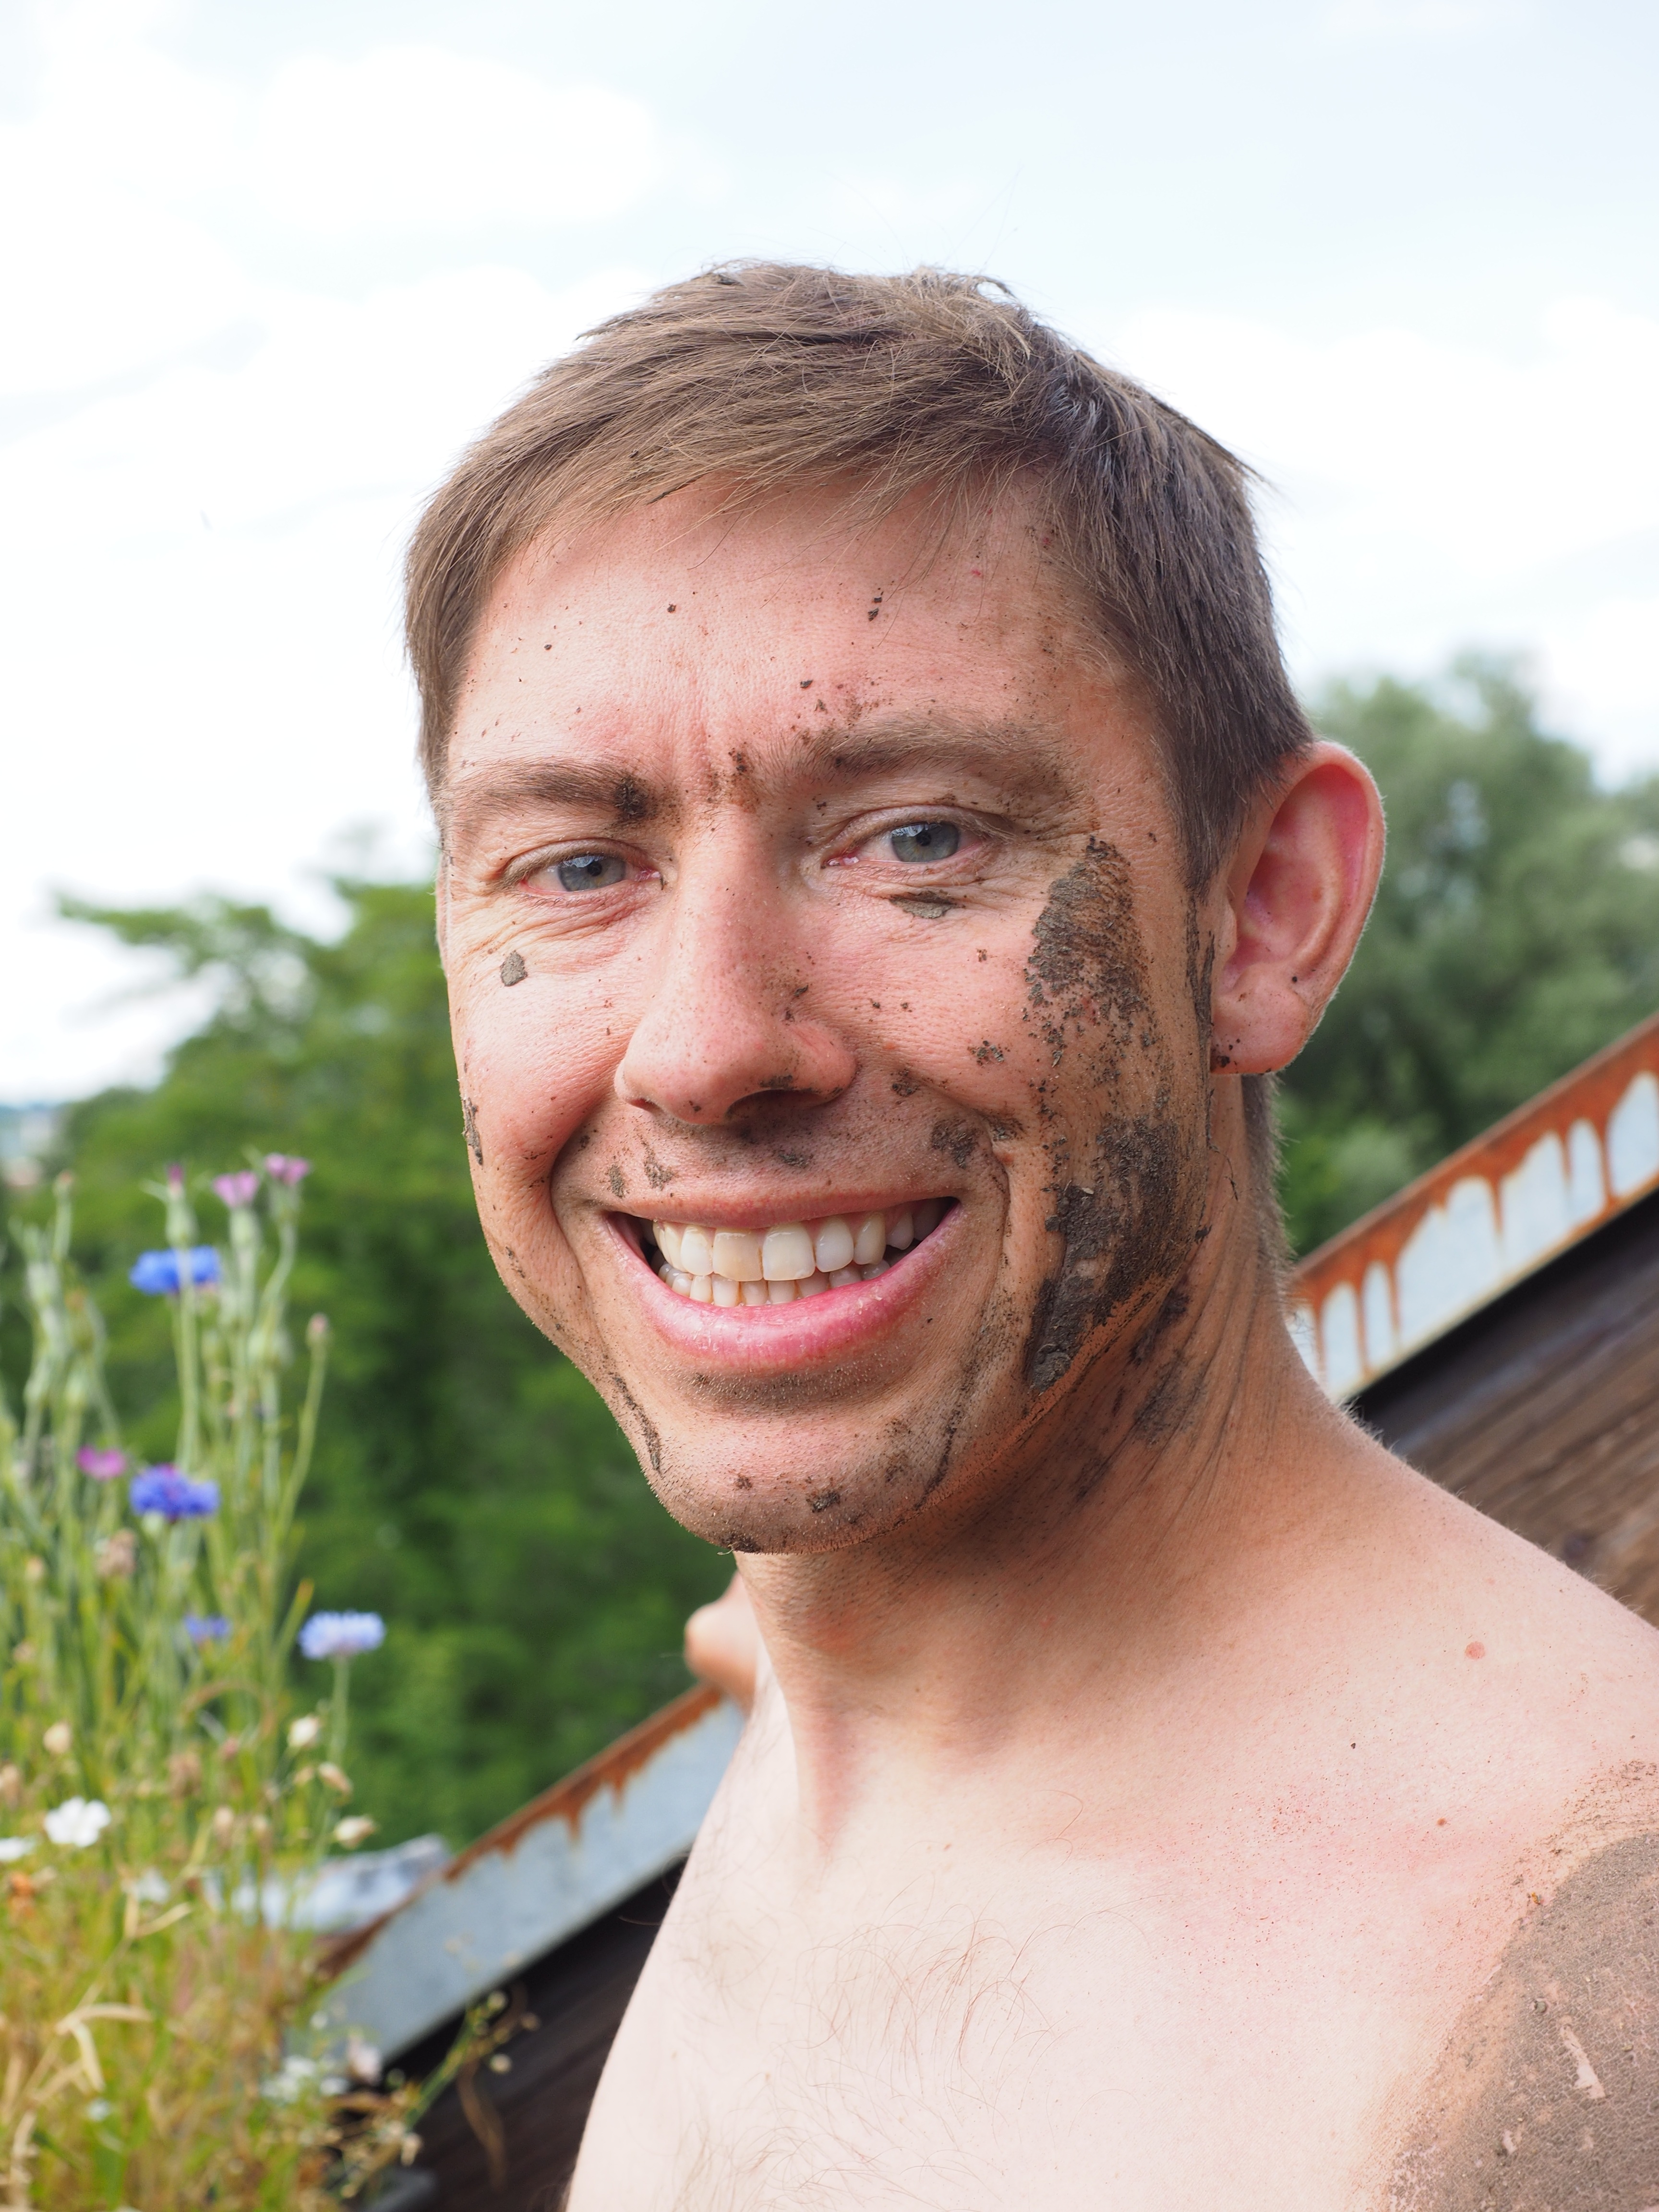
man, person, people, hair, male, portrait, dirt, mud, human, dirty, facial expression, hairstyle, smile, laugh, senior citizen, face, head, skin, joy, upper body, facial hair, slush run, mudiator, mud fight